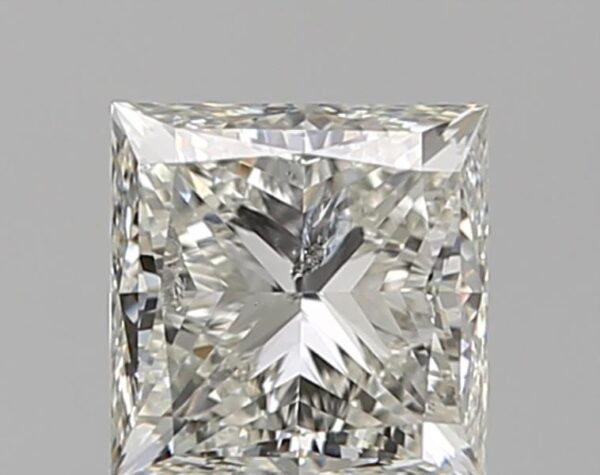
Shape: princess
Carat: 0.98
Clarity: SI2
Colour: H
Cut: EX
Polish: EX
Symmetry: VG
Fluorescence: N
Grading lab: HRD
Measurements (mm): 5.13 x 5.07 x 3.86